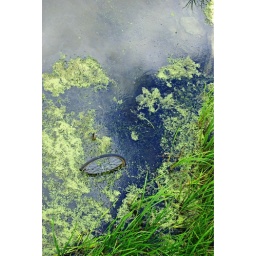
bike dumped in water